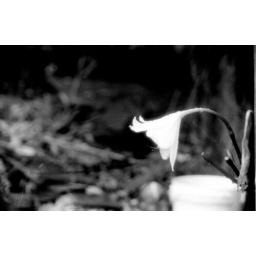
A white flower in a horrible garden